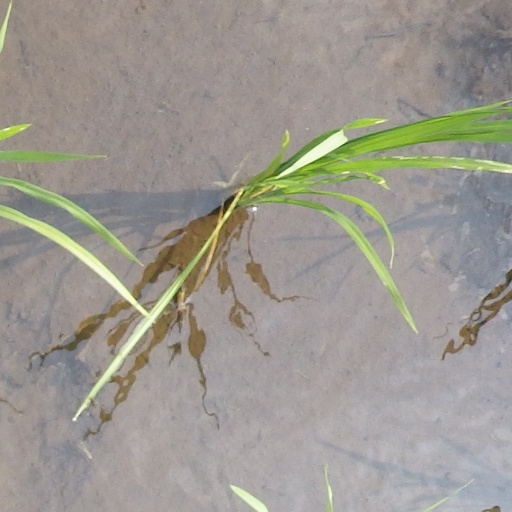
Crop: rice